The Good Mother (2023 film)

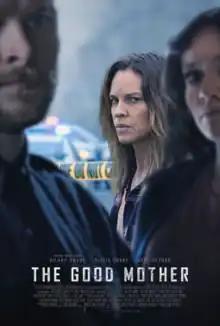
Theatrical release poster

The Good Mother is a 2023 American crime thriller film directed by Miles Joris-Peyrafitte and co-written with Madison Harrison. It stars Hilary Swank, Olivia Cooke, Jack Reynor and Hopper Penn.